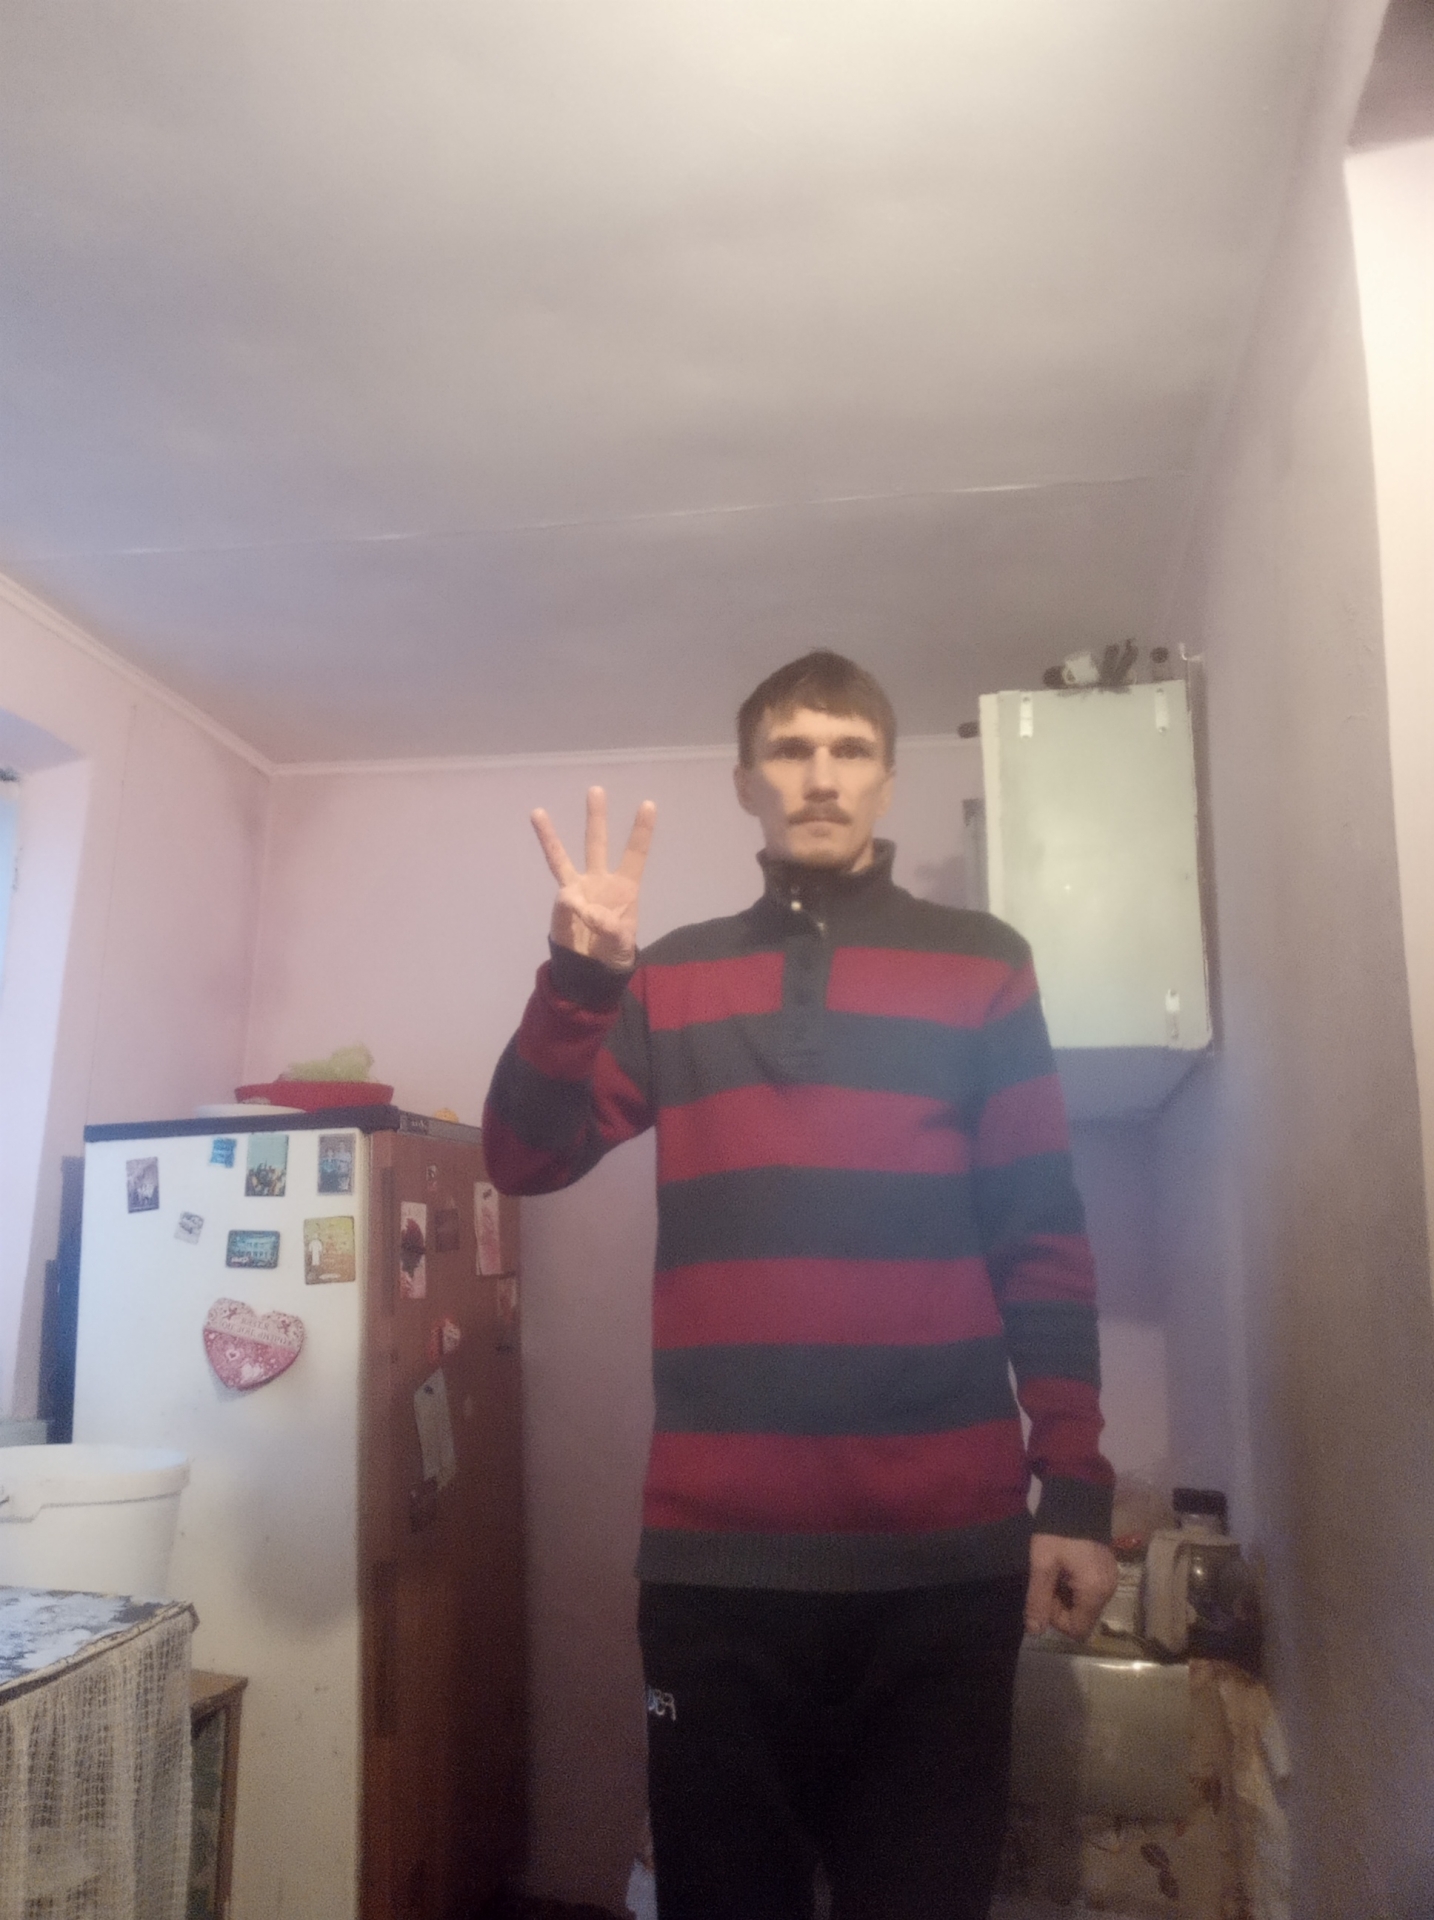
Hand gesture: three